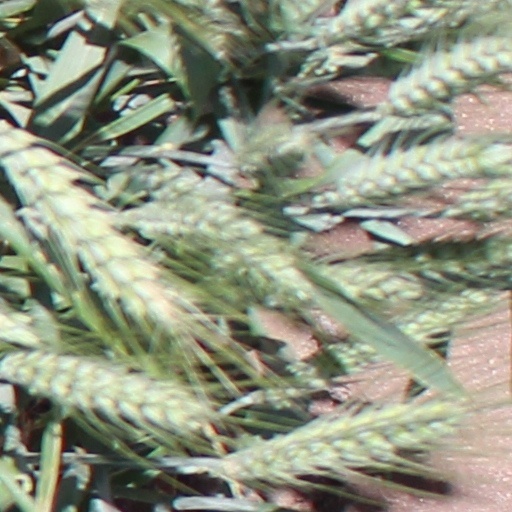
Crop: wheat